Sky position (RA, Dec in degrees): 120.766, 9.68
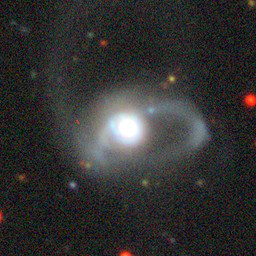
Galaxy morphology: Disturbed Galaxies